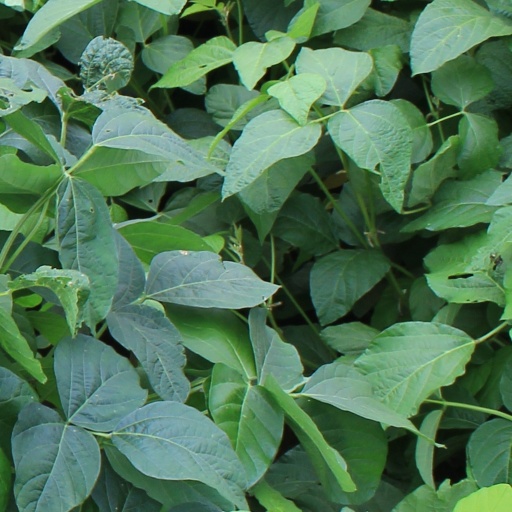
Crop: soybean